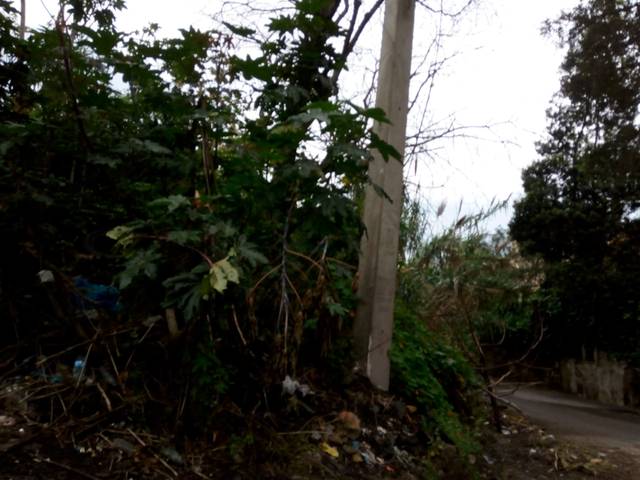
Region: Algeria
Coordinates: 36.764, 3.041